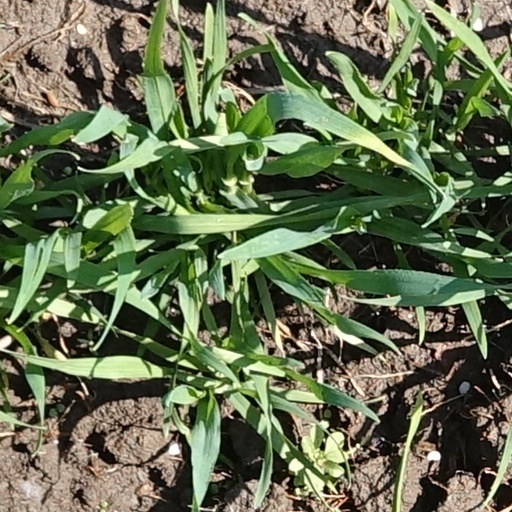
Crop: wheat